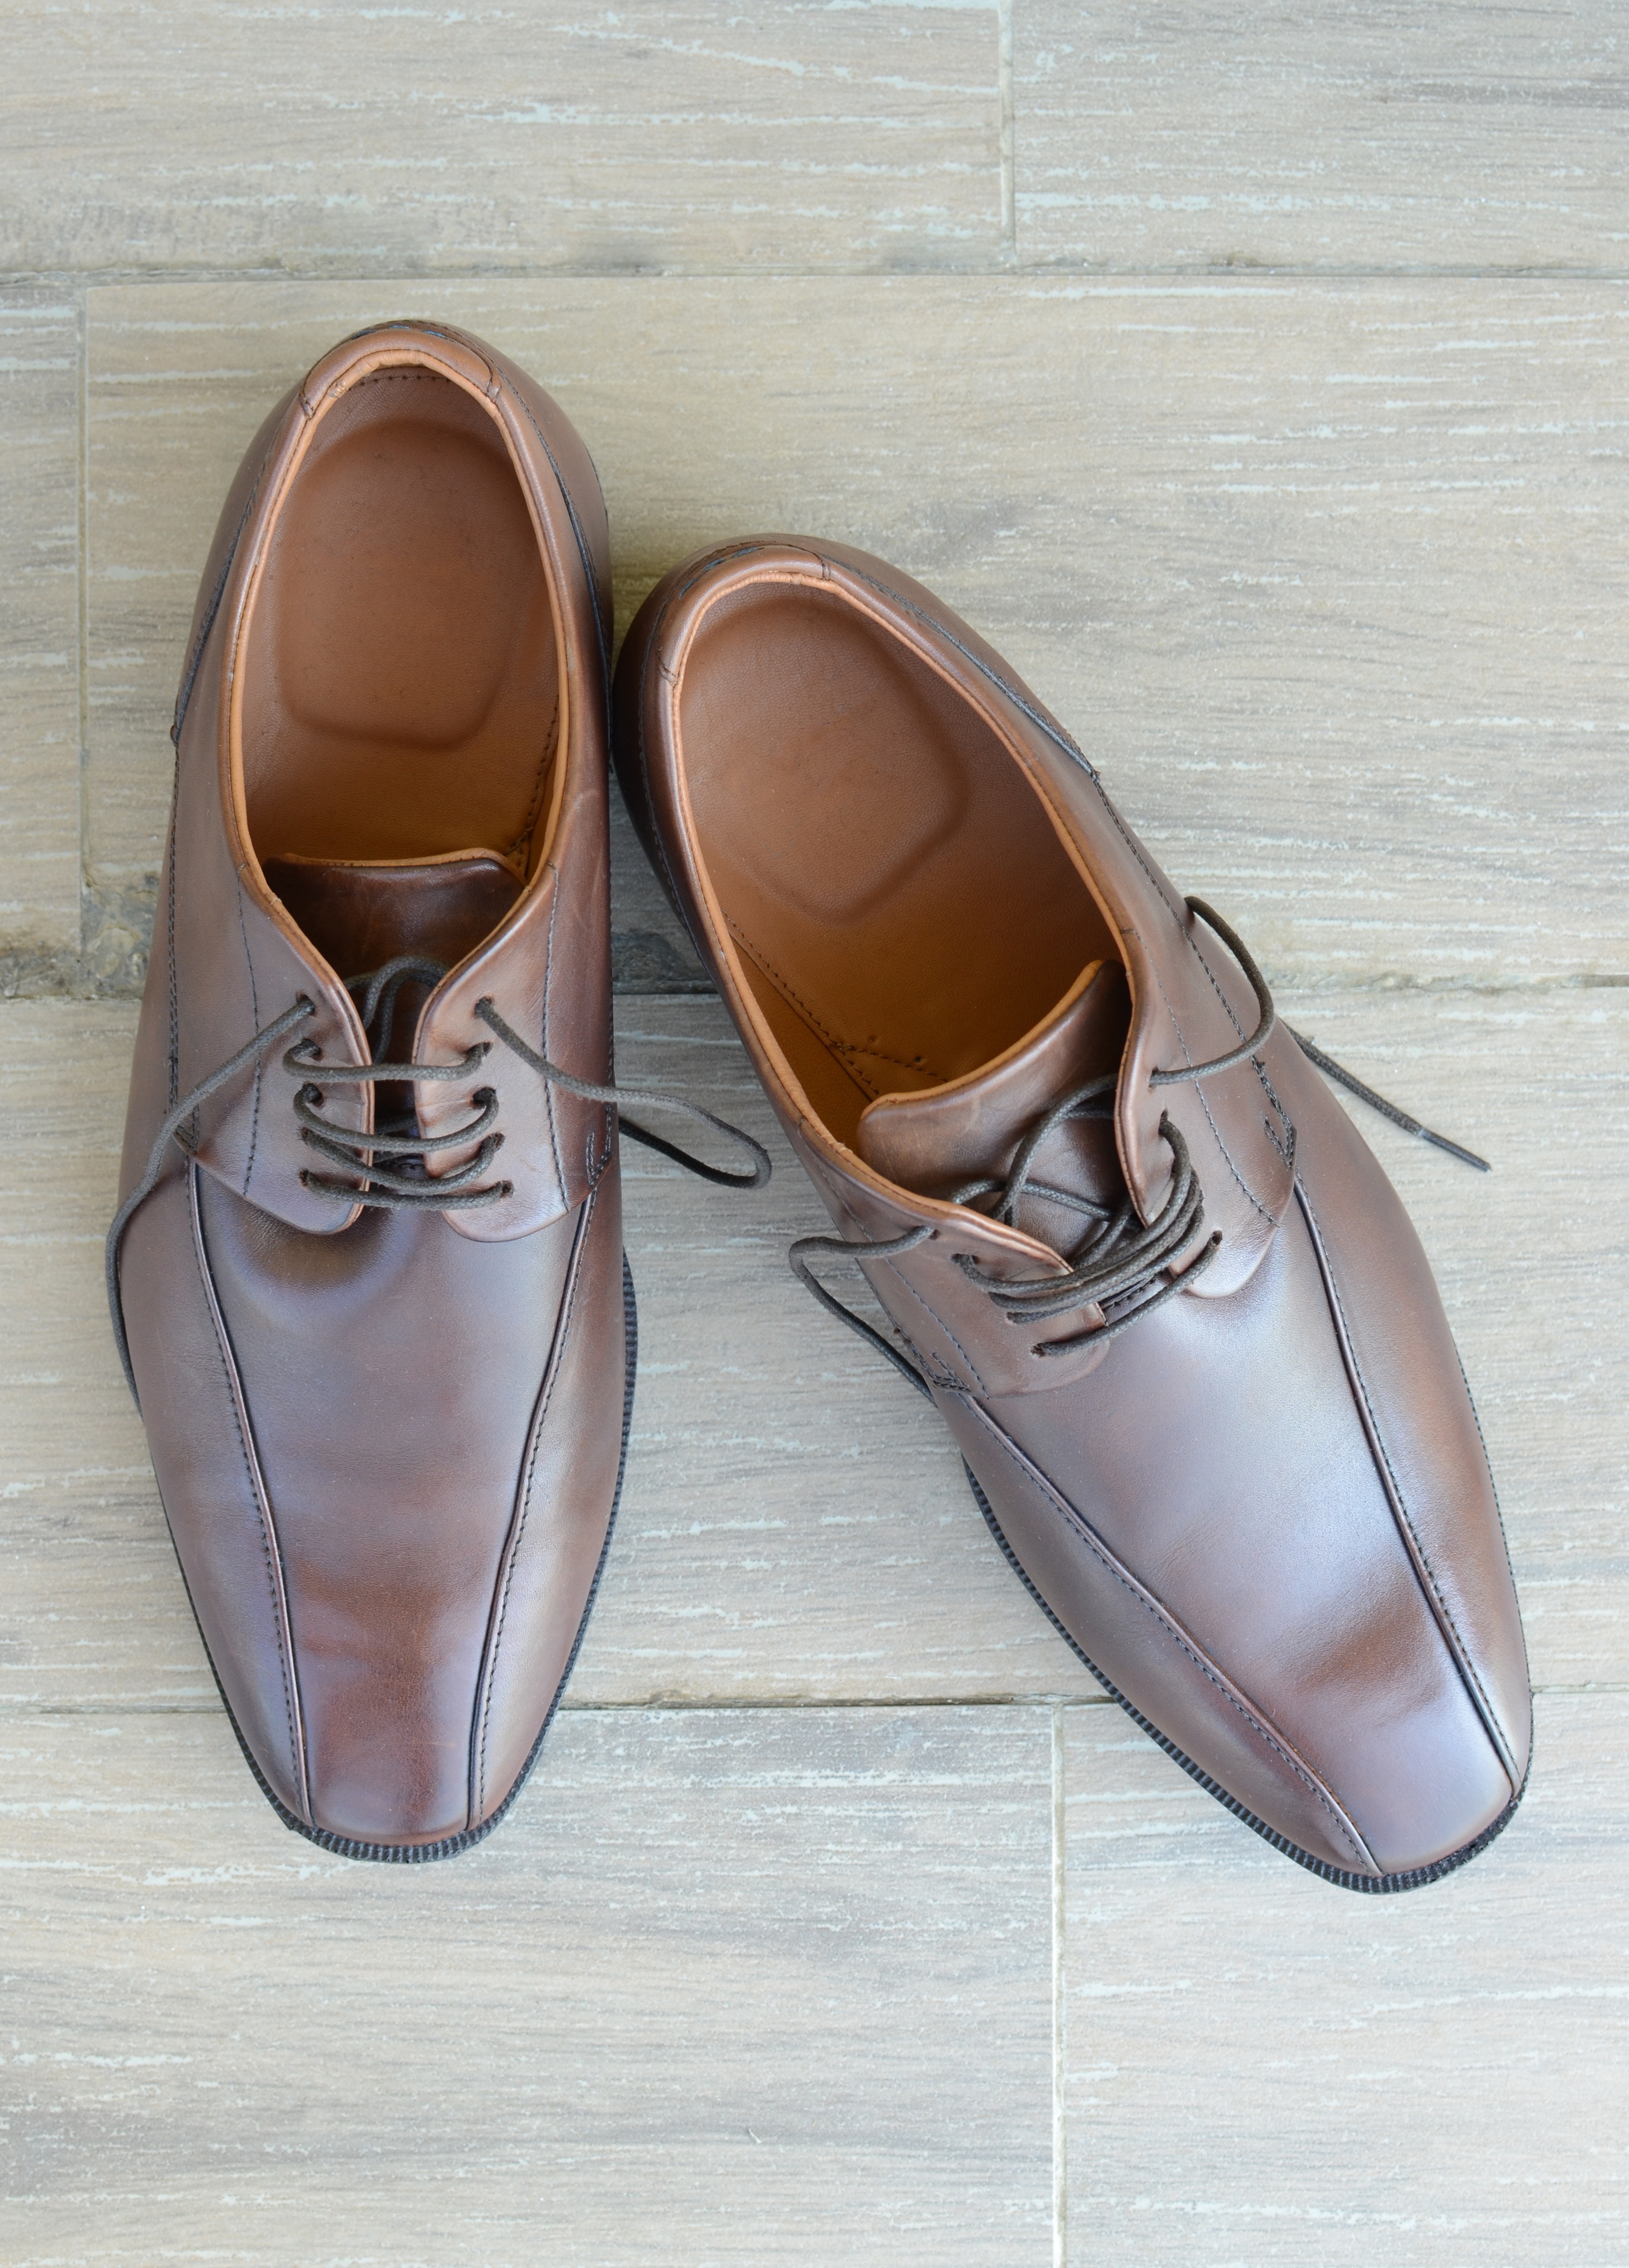
shoes, business, socks, gentleman, commit, brown, floor, wood, shoelace, modern, expensive, luxury, bootlace